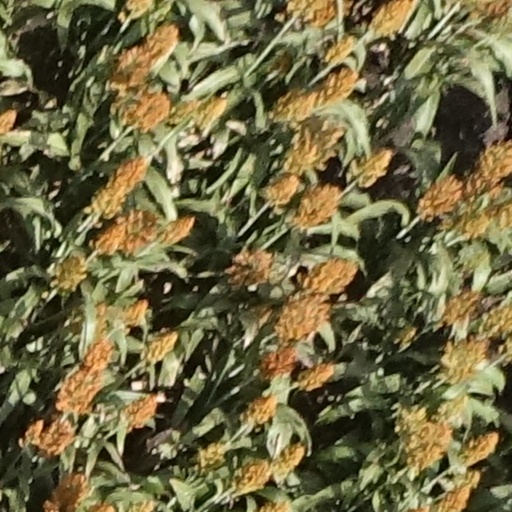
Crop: sorghum